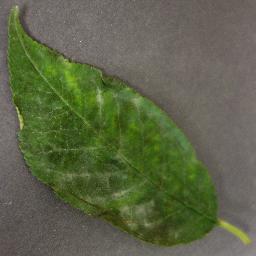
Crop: cherry
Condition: (including_sour)_powdery_mildew